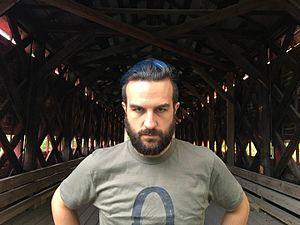
Photo prise au pont Couvert Balthazar
Jessy Fuchs est réalisateur de vidéoclip, directeur artistique et fondateur du label Slam Disques, ex-bassiste de la formation eXterio ainsi guitariste et chanteur du duo Rouge Pompier. Il est aussi critique, formateur et chroniqueur en matière d'industrie musicale.